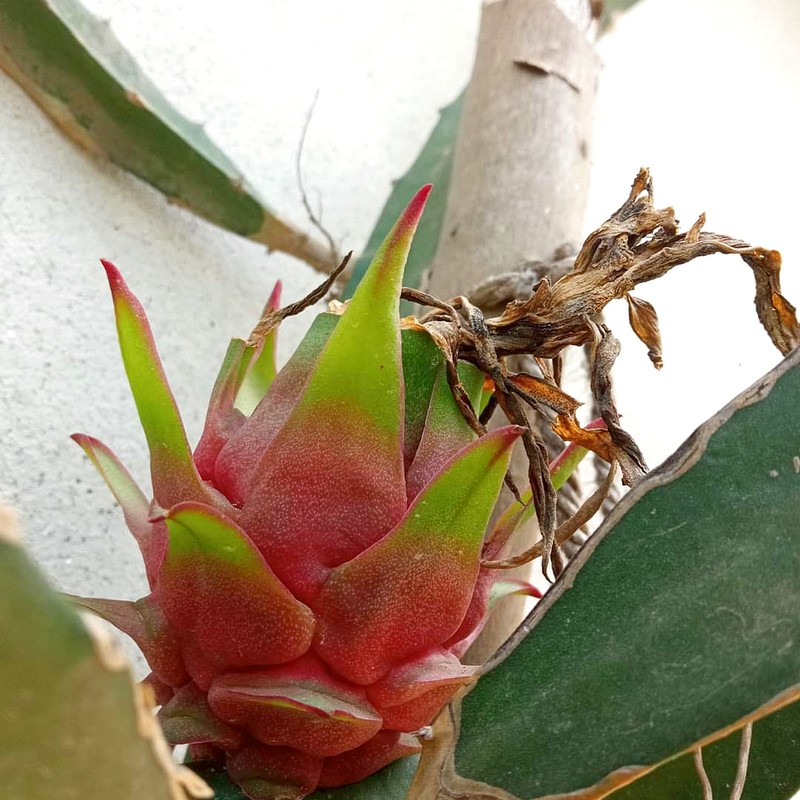
Label: Mature Dragon Fruit